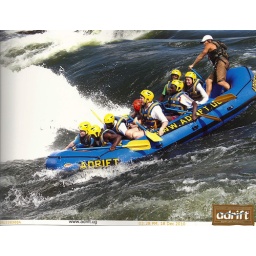
Glazing Consultants International's Tom Armstrong took the opportunity to go white water rafting on the Nile while in Uganda. adrift.ug/